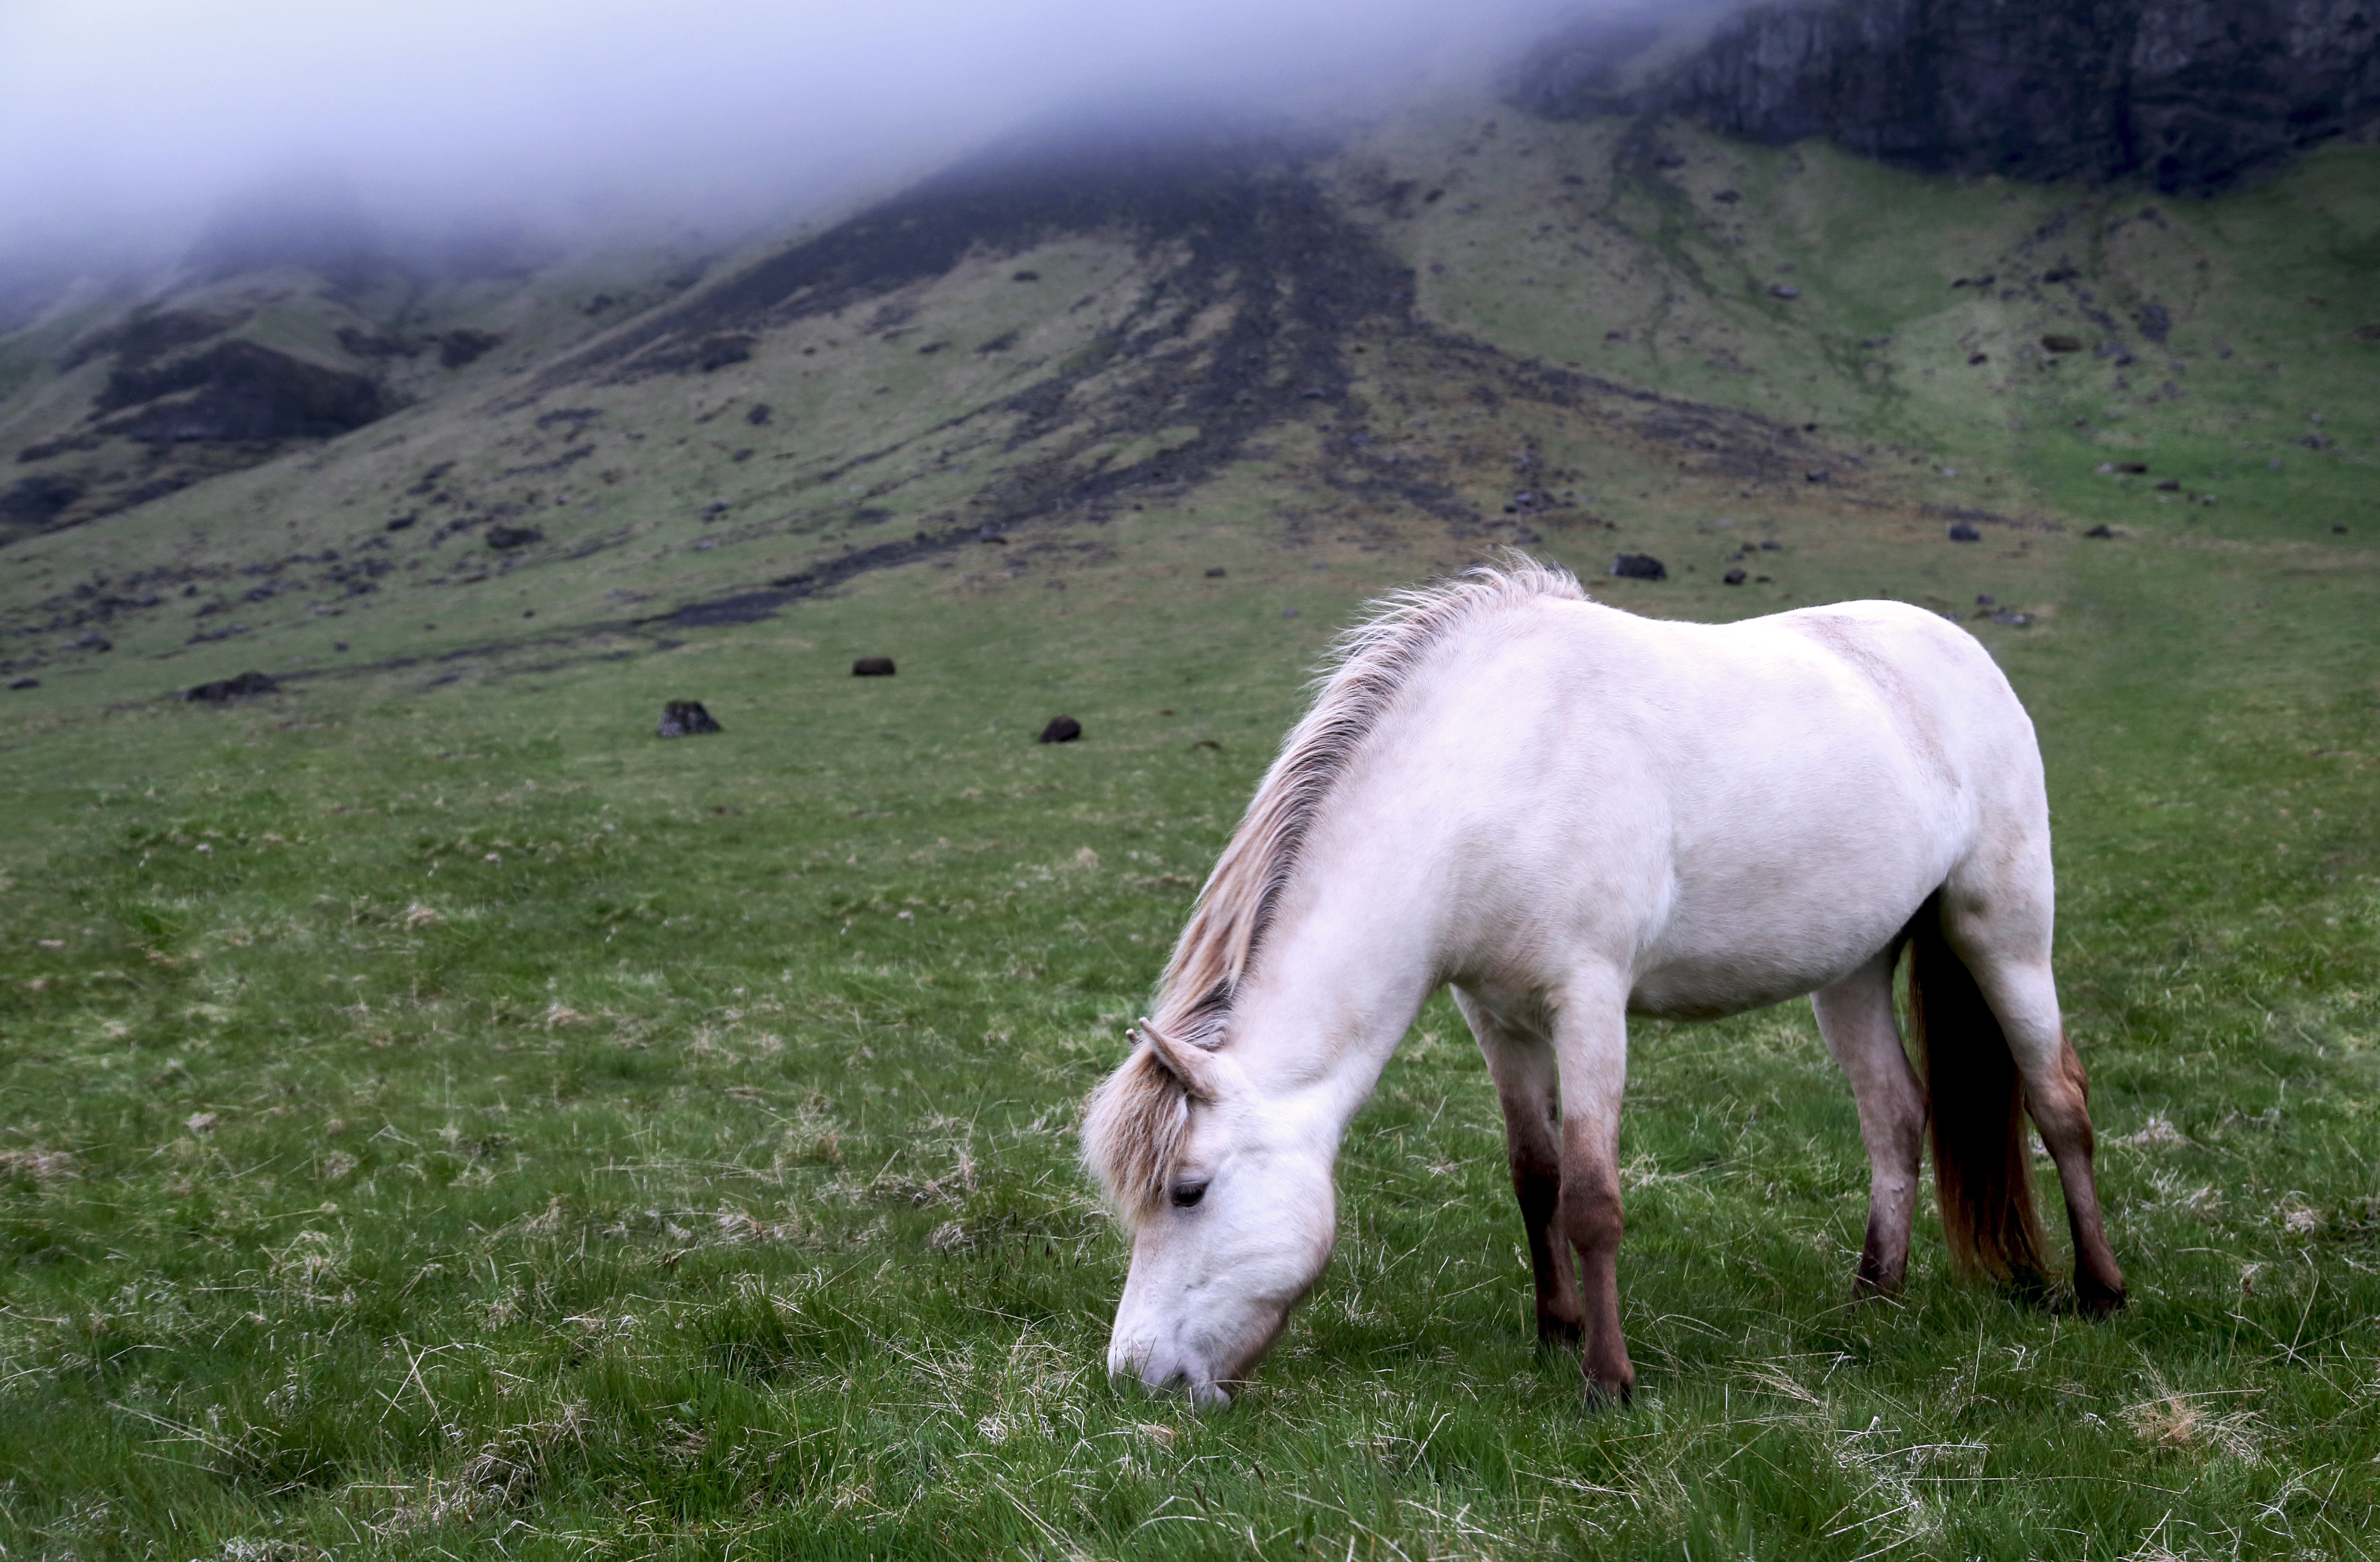
grass, mountain, field, meadow, animal, herd, pasture, grazing, horse, mammal, stallion, fauna, grassland, vertebrate, mare, steppe, rural area, pack animal, horse like mammal, mustang horse